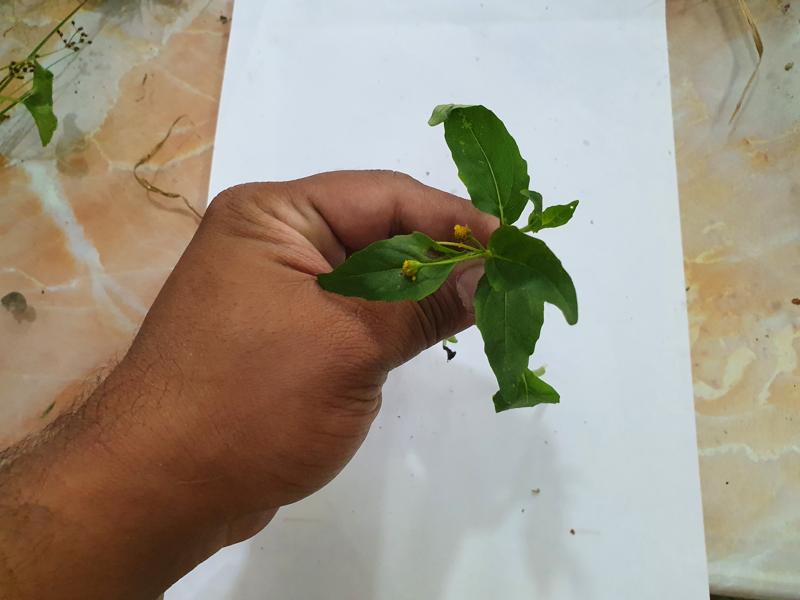
Weed species: Synedrella nodiflora